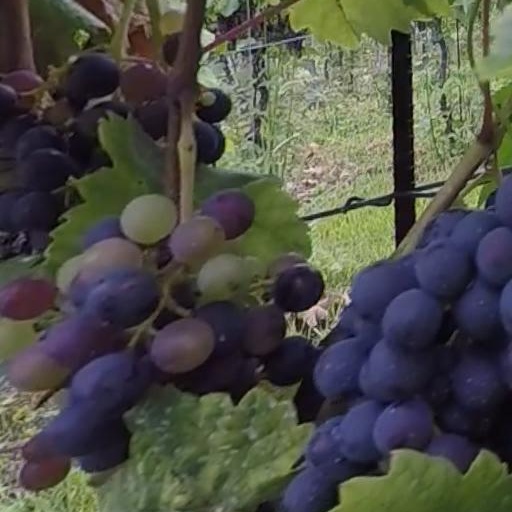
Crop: grape